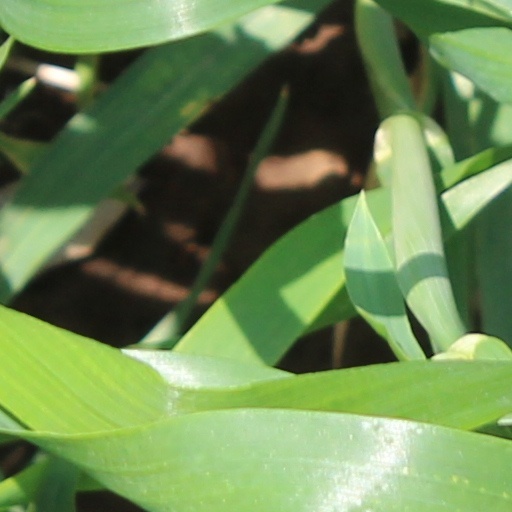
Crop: wheat